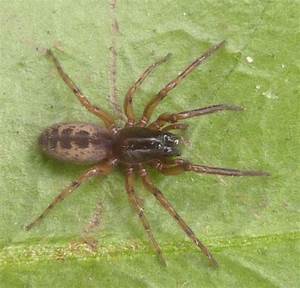
Label: spider